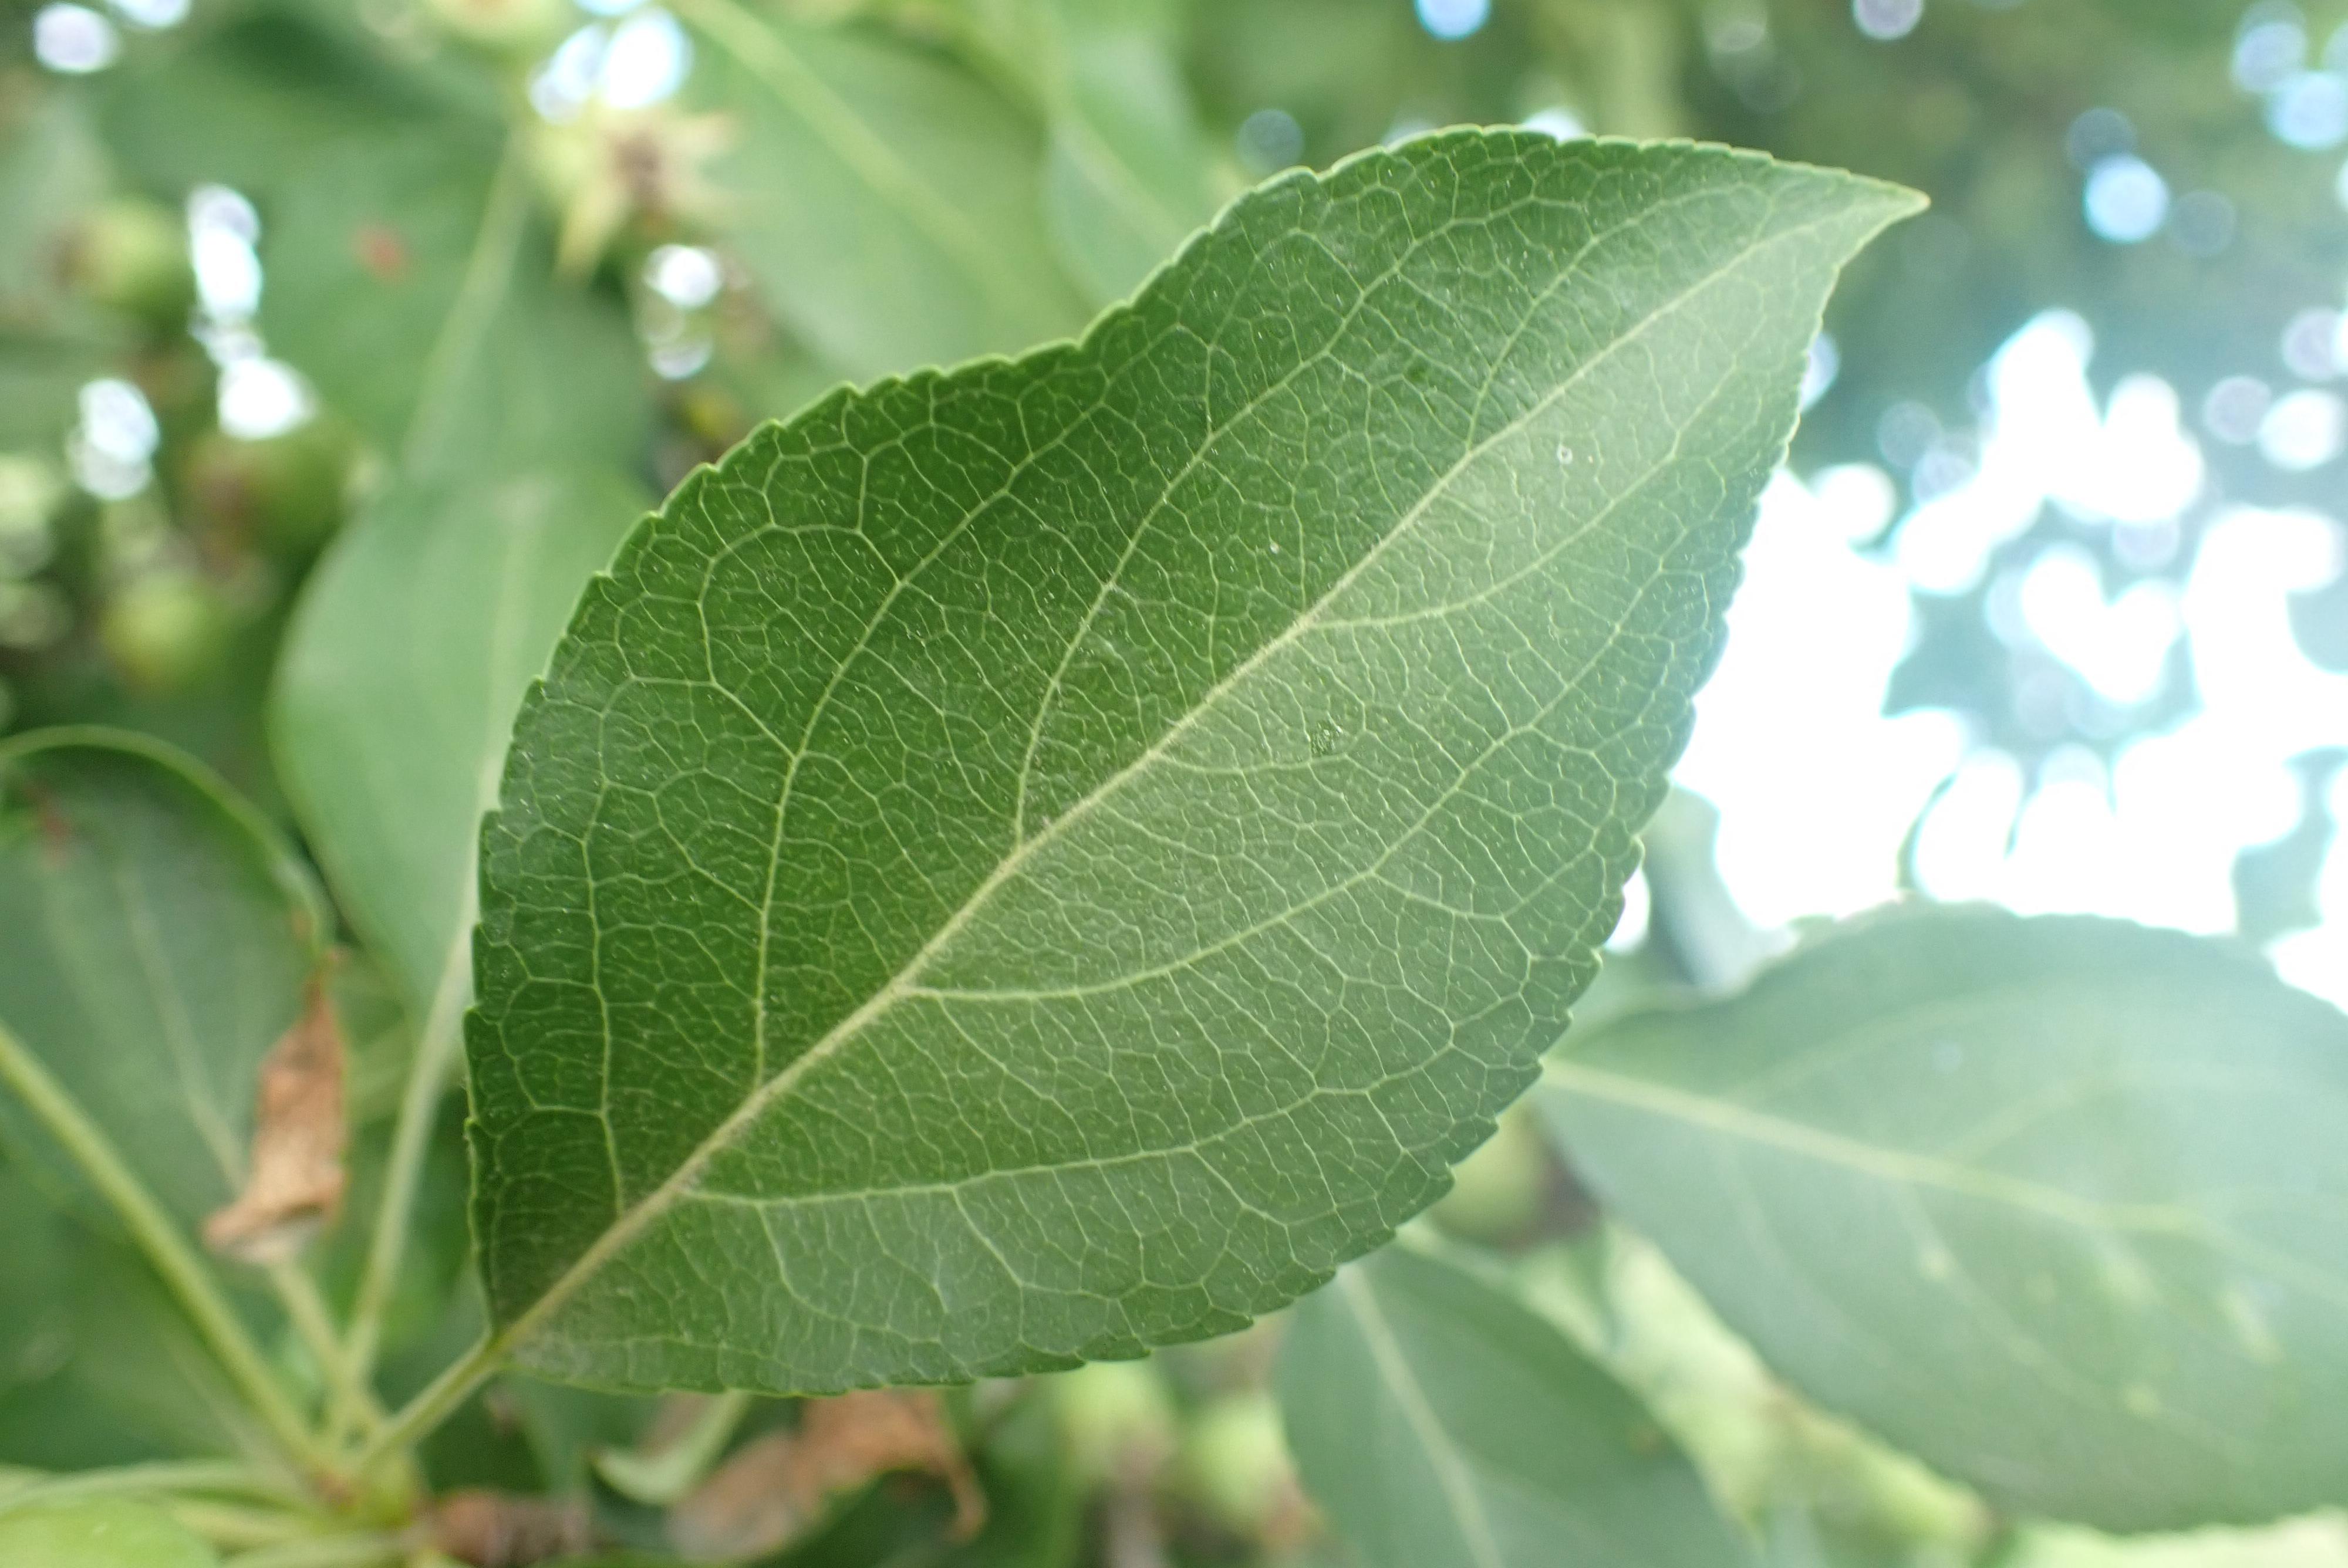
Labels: healthy